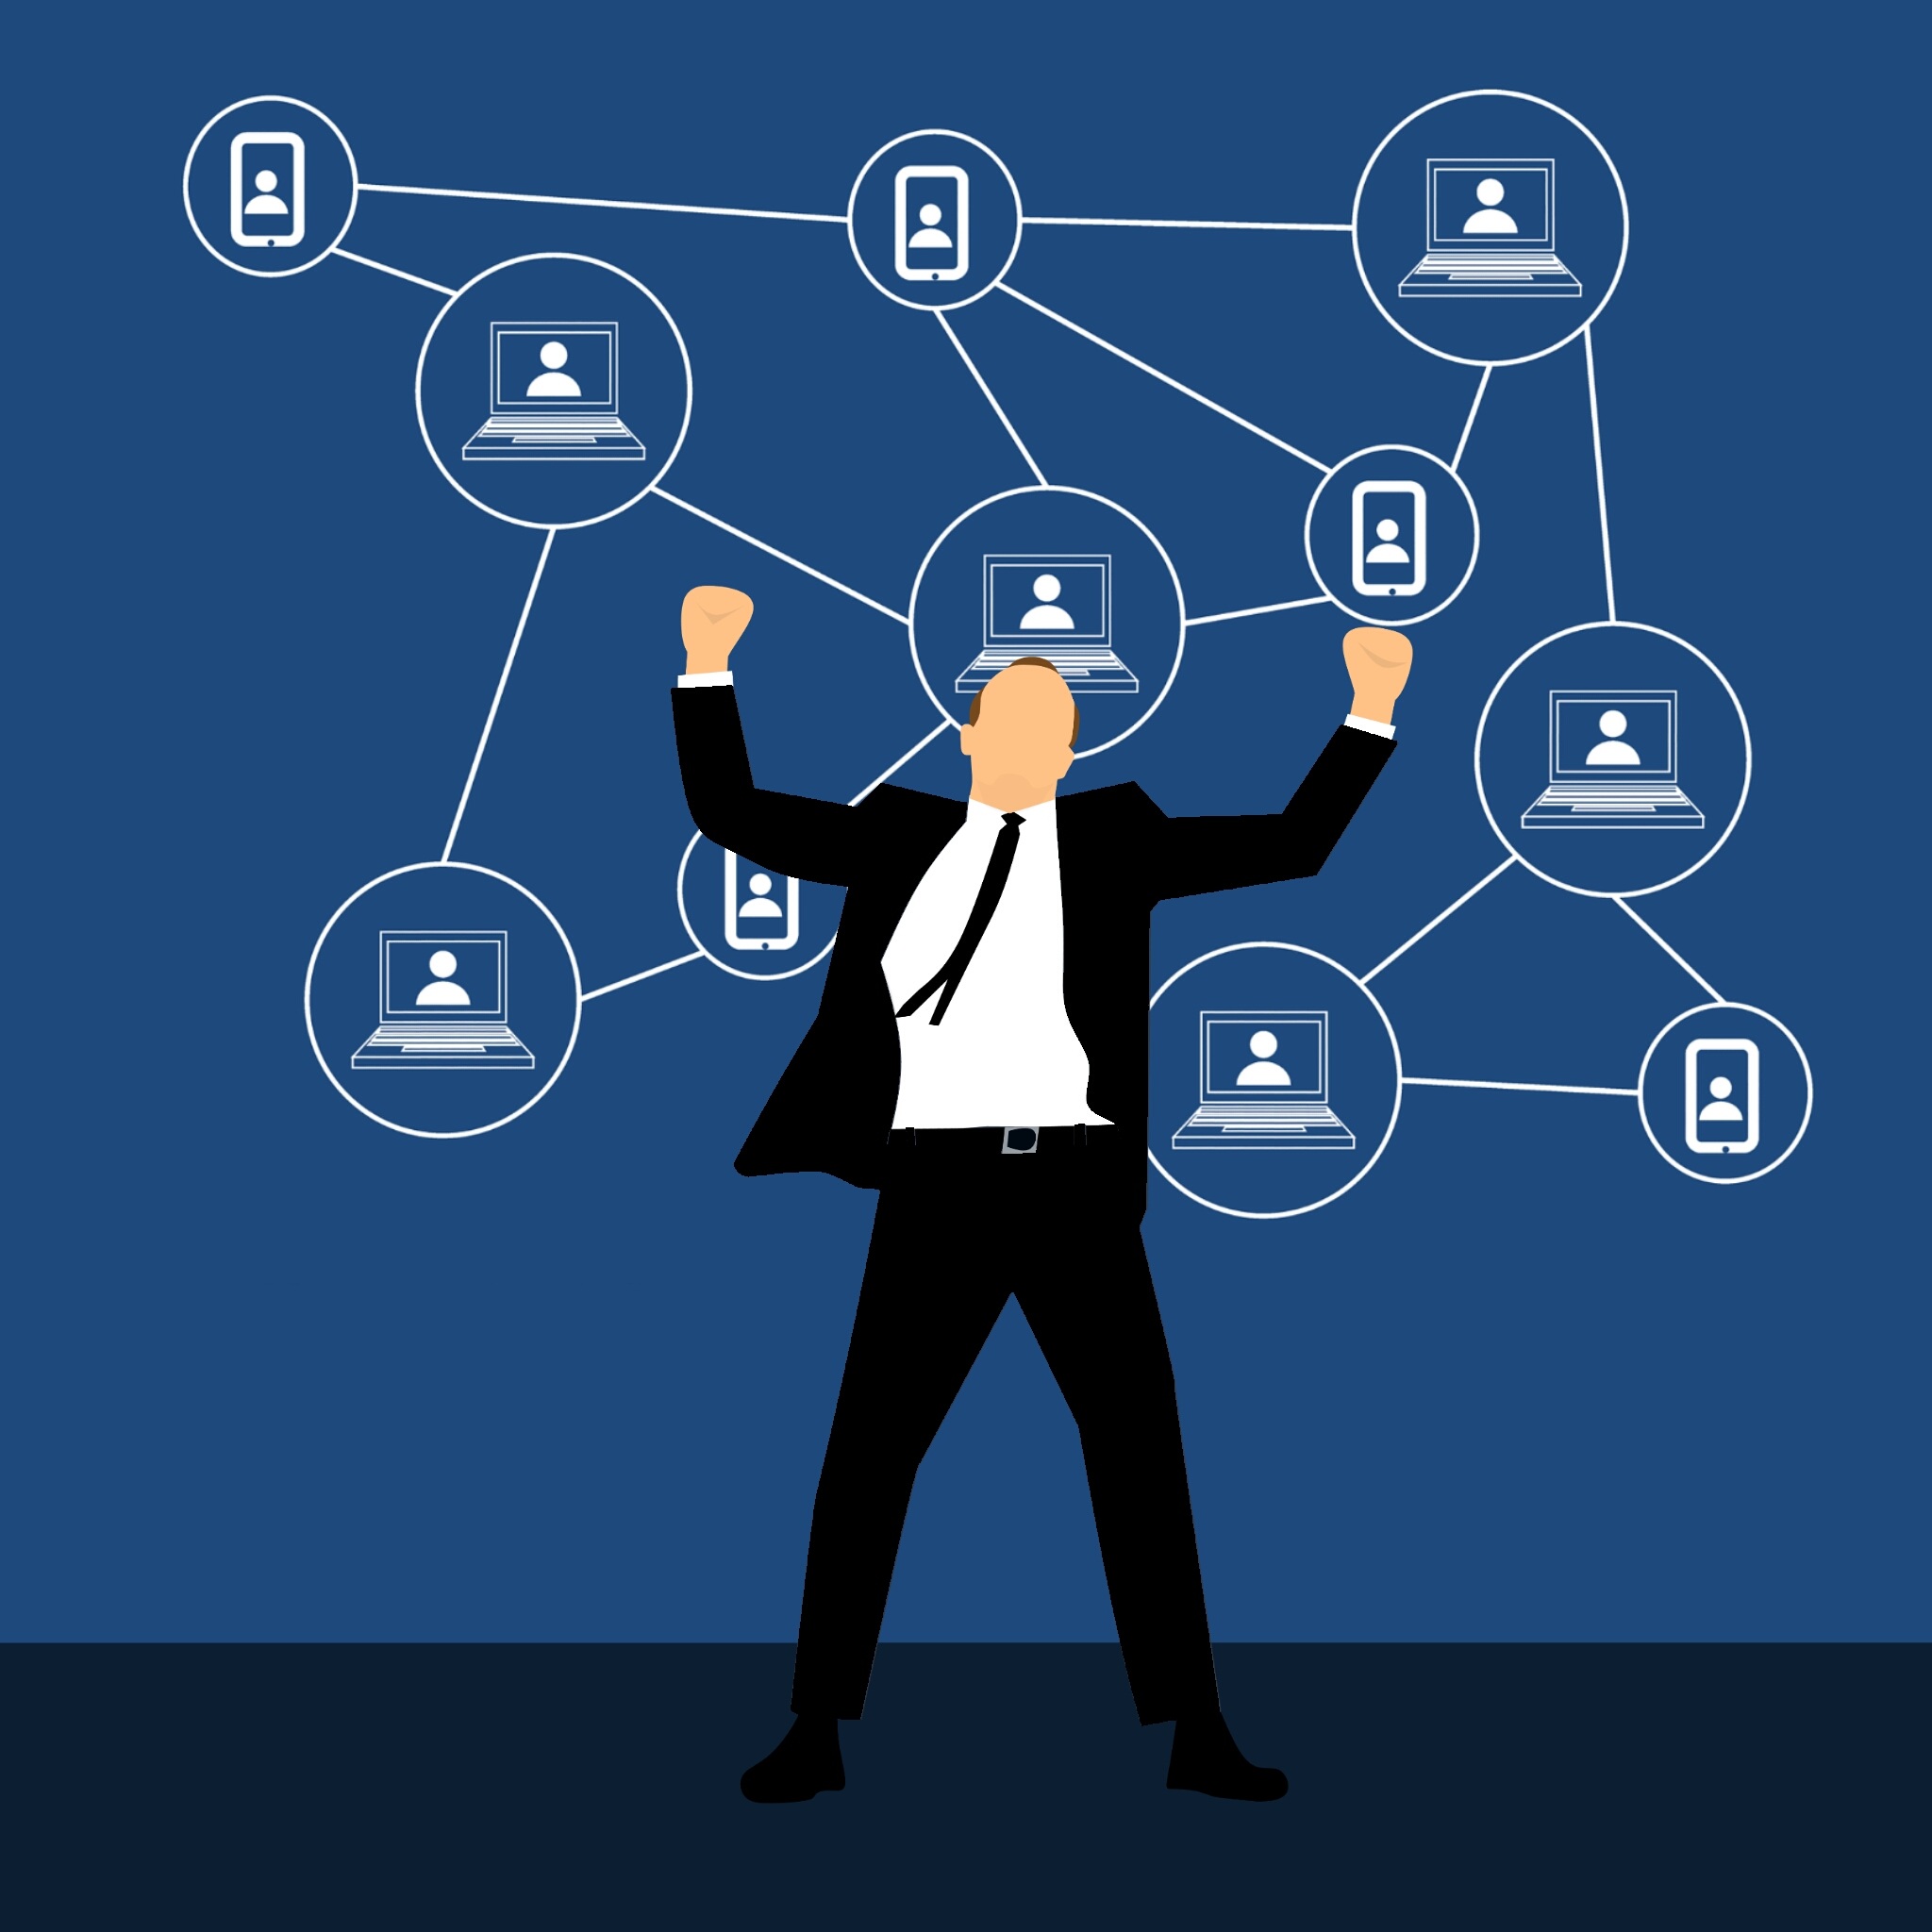
blockchain, money, chain, block, distribution, symbol, technology, computer, bitcoin, my pictures, man, holding, laptop, sitting, chair, attitude, confidence, confident, contemporary, digital, employee, guy, isolated, joy, joyful, lifestyle, male, modern, one, pc, person, illustration, gesture